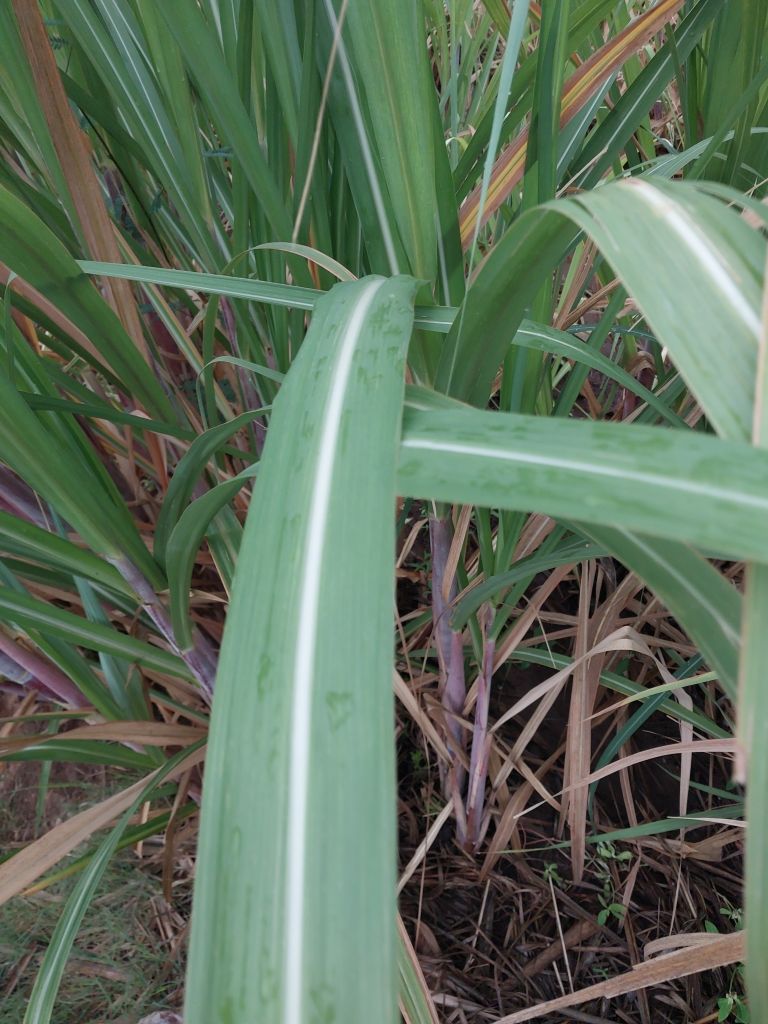
Label: Healthy